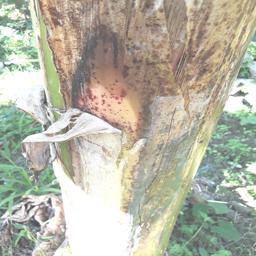
Label: PSEUDOSTEM WEEVIL